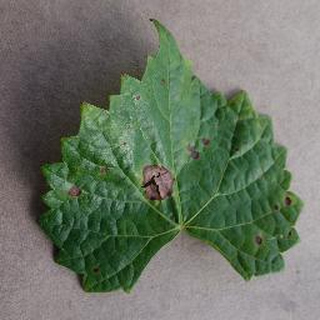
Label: grape_black_rot